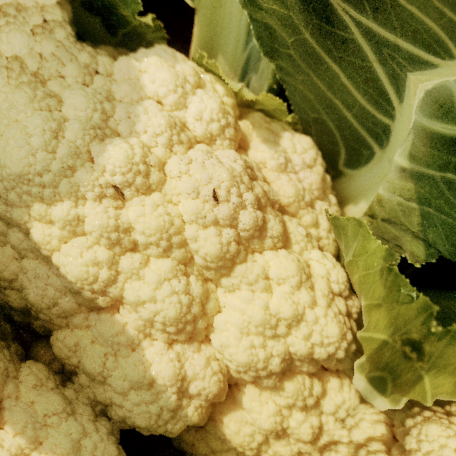
Label: Disease Free